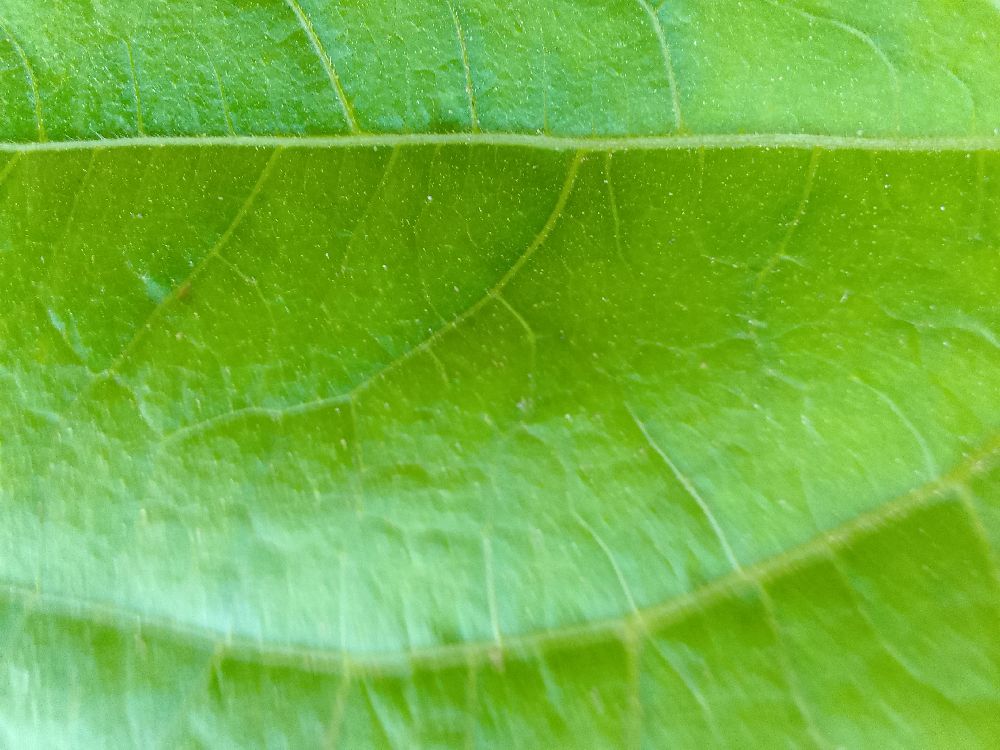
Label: healthy